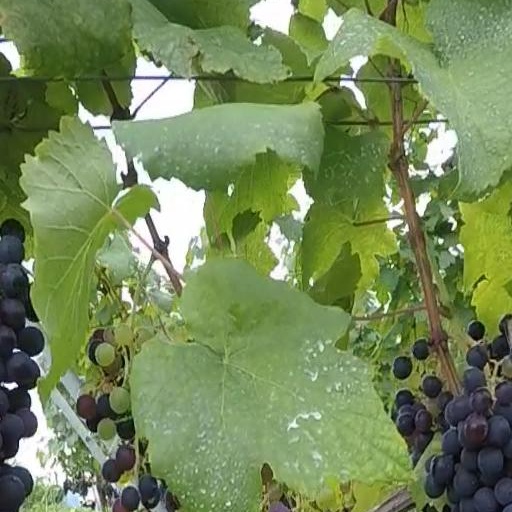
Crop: grape